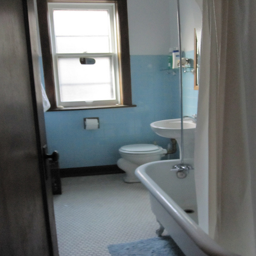
View of a bathroom through doorway looking towards window, with toilet, sink and tub/shower.
A bathroom with blue walls has a window, a sink, a bathub, and a toilet.
A toilet and bathtub are in a bathroom.
A bathroom with a white tub and a window.
A bathtub n ext to a toilet under a sink near a window.